Afghan mujahideen

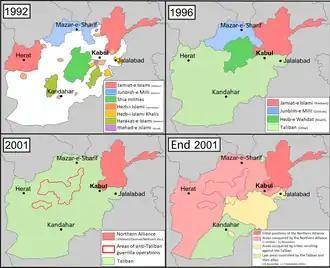
Progress of the continuing civil war between 1992 and 2001

After Najibullah's government collapsed, the Mujahidin factions (apart from "Hezb-i Islami Gulbuddin") signed a power sharing agreement called the Peshawar Accord and captured Kabul on April 28, 1992, celebrating their "Victory Day". However, the divisions between the various factions were still there and it was a catalyst that led to another civil war between the new government and Mujahidin factions that rebelled against it. This meant that after 1992, various Mujahidin factions including the Shi'ite Hezb-i Wahdat continued to exist as militias rather than merely political parties, with many fighters being loyal to specific leaders.